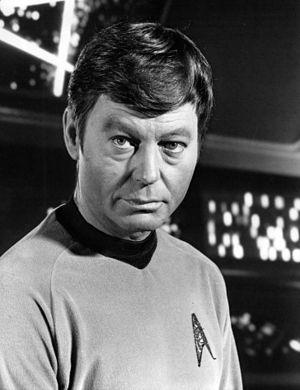
Leonard « Bones » McCoy est un personnage de fiction créé par Gene Roddenberry dans la série télévisée Star Trek en 1966. Dans cette série, tout comme dans Star Trek, la série animée, dans l'épisode pilote de Star Trek : La Nouvelle Génération et dans six films Star Trek, il est interprété par l'acteur DeForest Kelley. Dans le reboot de la saga, Star Trek, en 2009, puis dans ses suites, Star Trek Into Darkness, en 2013, et Star Trek : Sans limites, en 2016 il est incarné par Karl Urban.
Contretemps est le vingt-huitième épisode de la première saison de la série télévisée Star Trek. Il fut diffusé pour la première fois le 6 avril 1967 sur la chaîne américaine NBC.